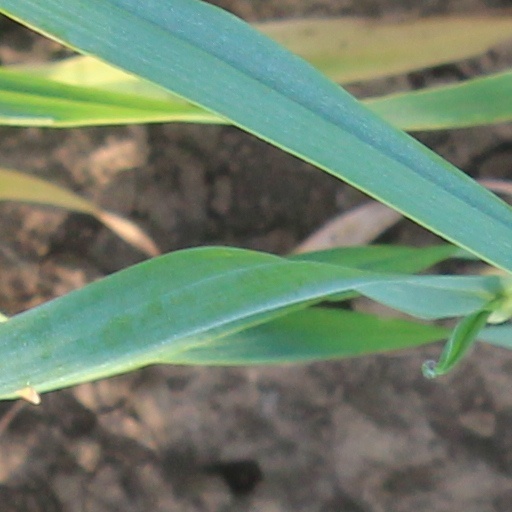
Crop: wheat